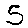
Label: 5